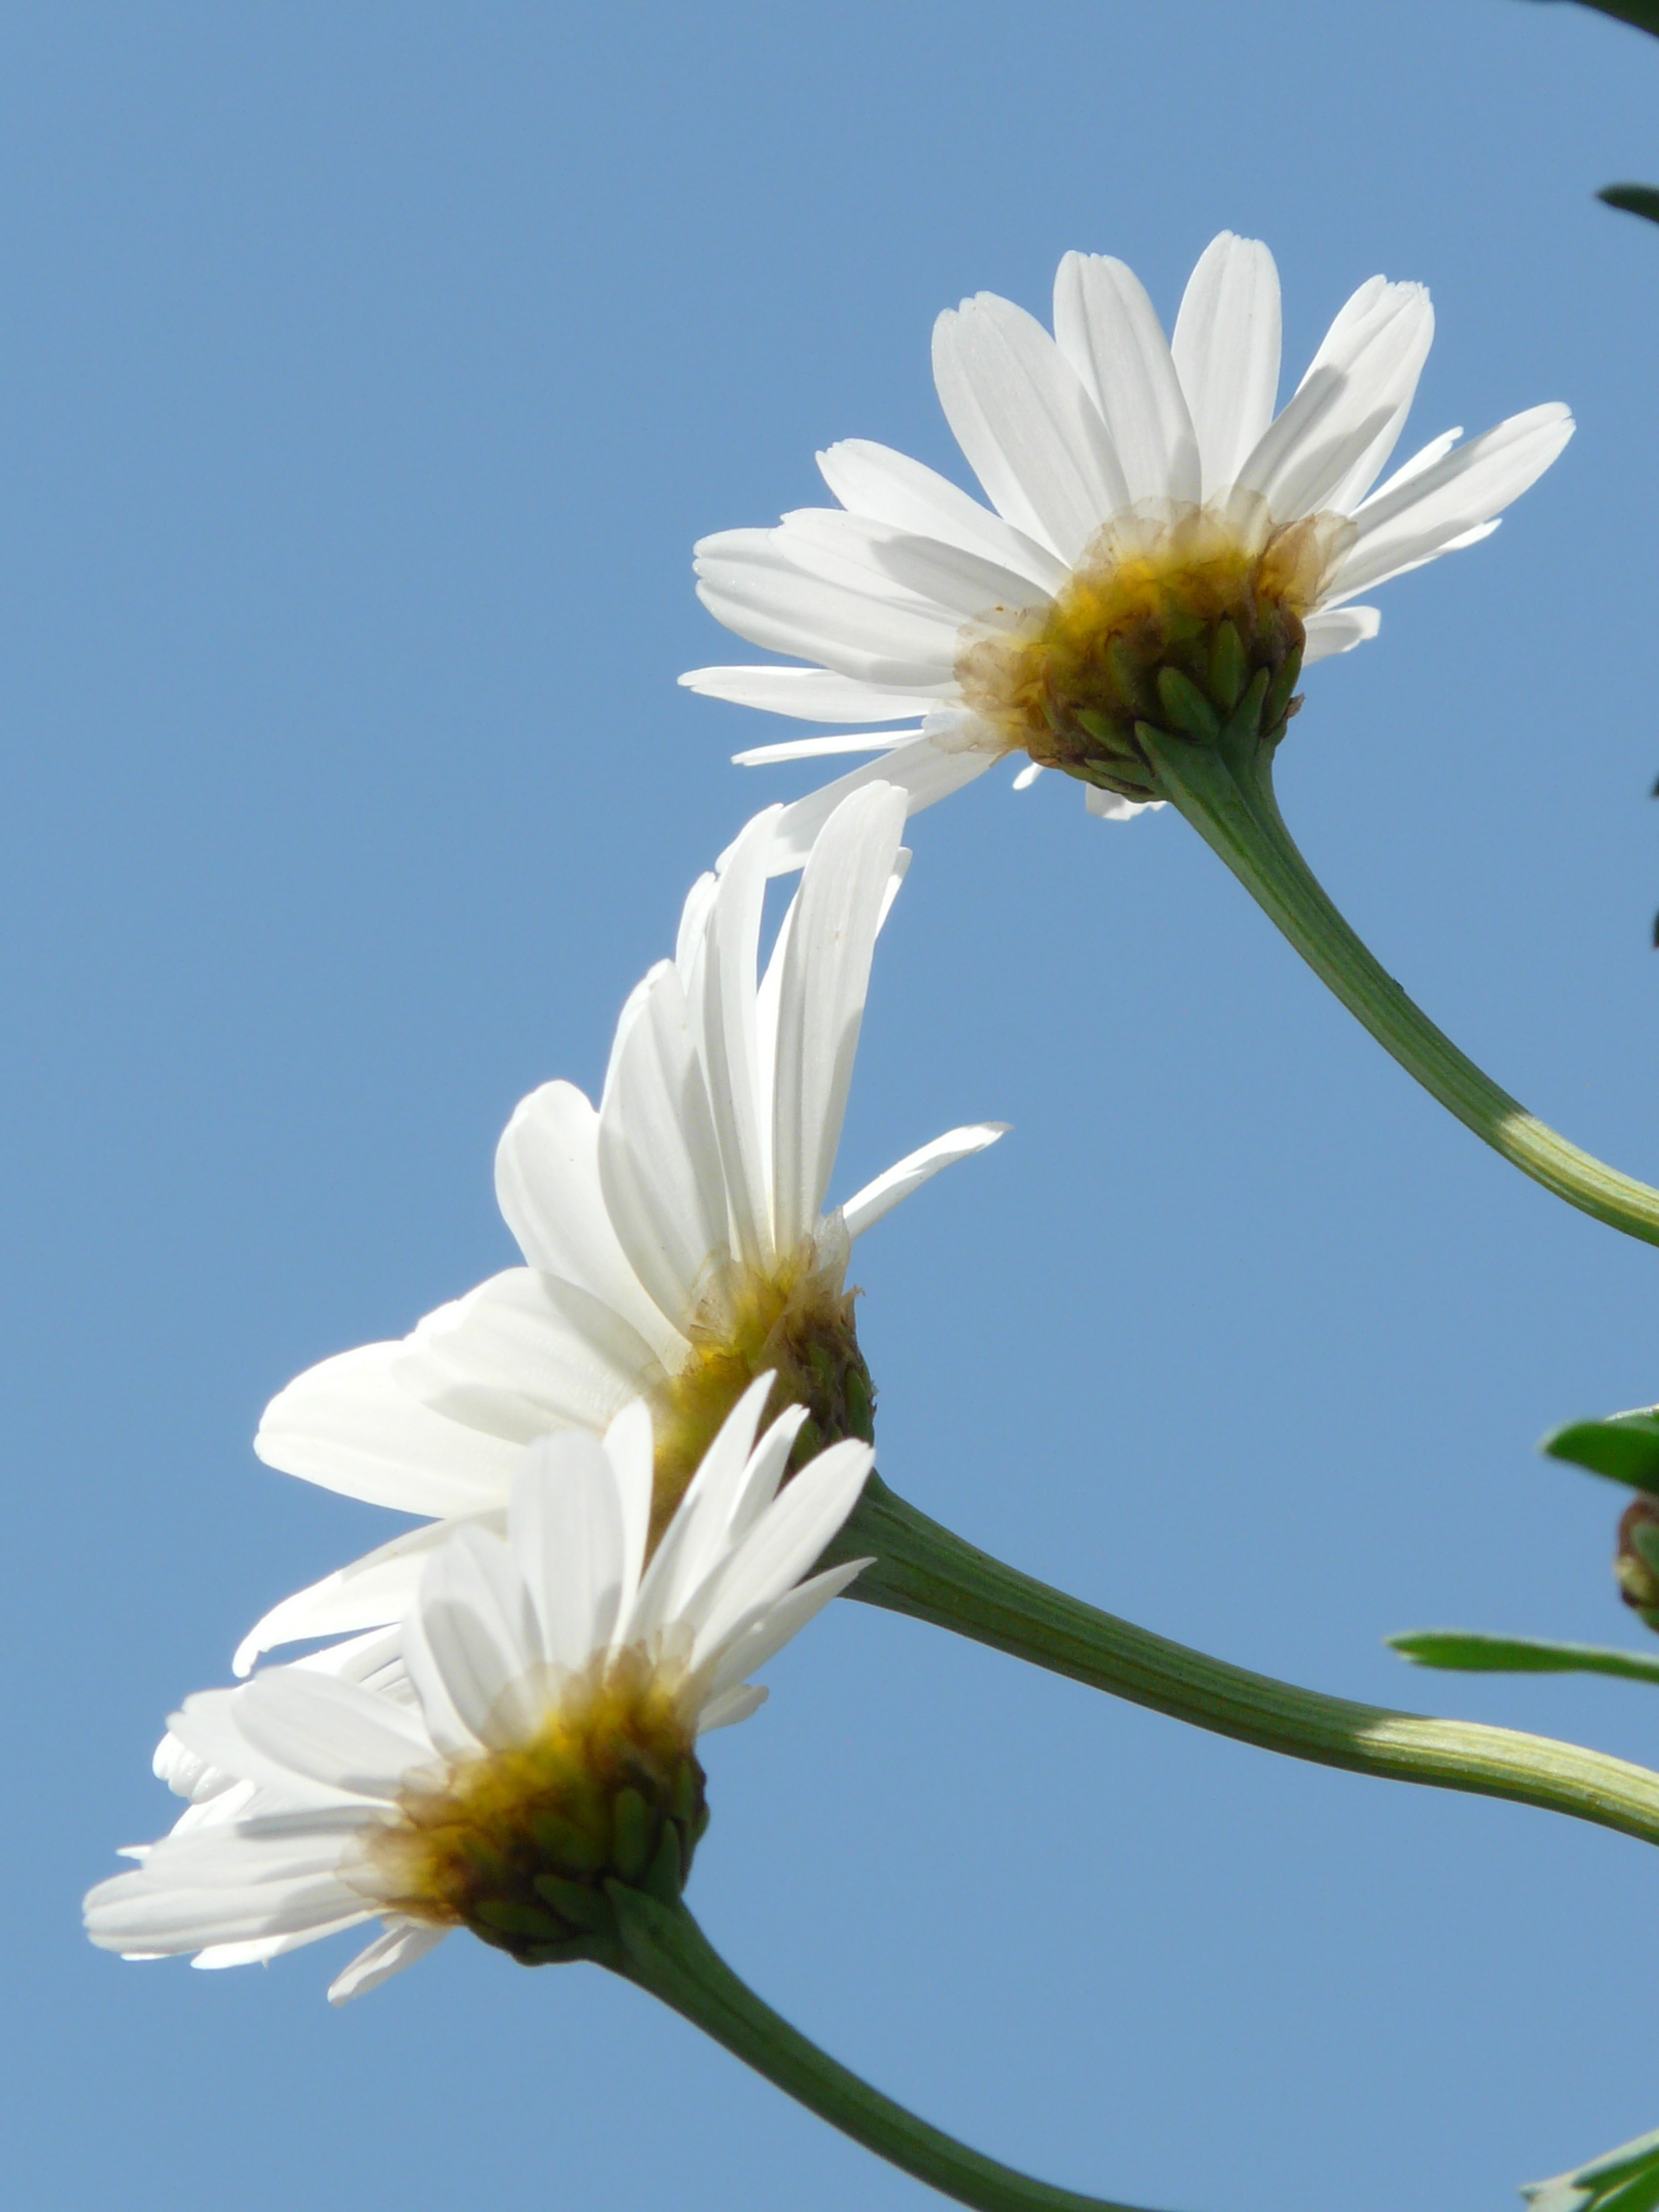
blossom, plant, white, meadow, flower, petal, bloom, daisy, botany, flora, wildflower, beautiful, nectar, marguerite, macro photography, ornamental plant, flowering plant, daisy family, argyranthemum frutescens, leucanthemum, tree daisy, oxeye daisy, plant stem, land plant, dimorphotheca ecklonis